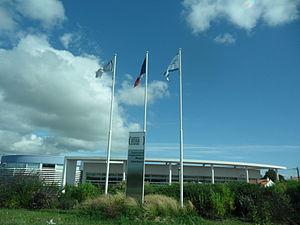
Bâtiment de la Communauté d'agglomération Royan Atlantique
La Communauté d'agglomération Royan Atlantique est une communauté d'agglomération française, située dans le département de la Charente-Maritime et la région Nouvelle-Aquitaine.